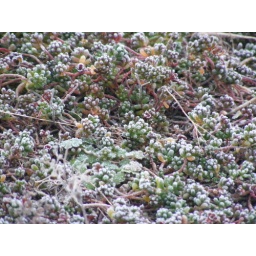
green roof plants in frosty conditions